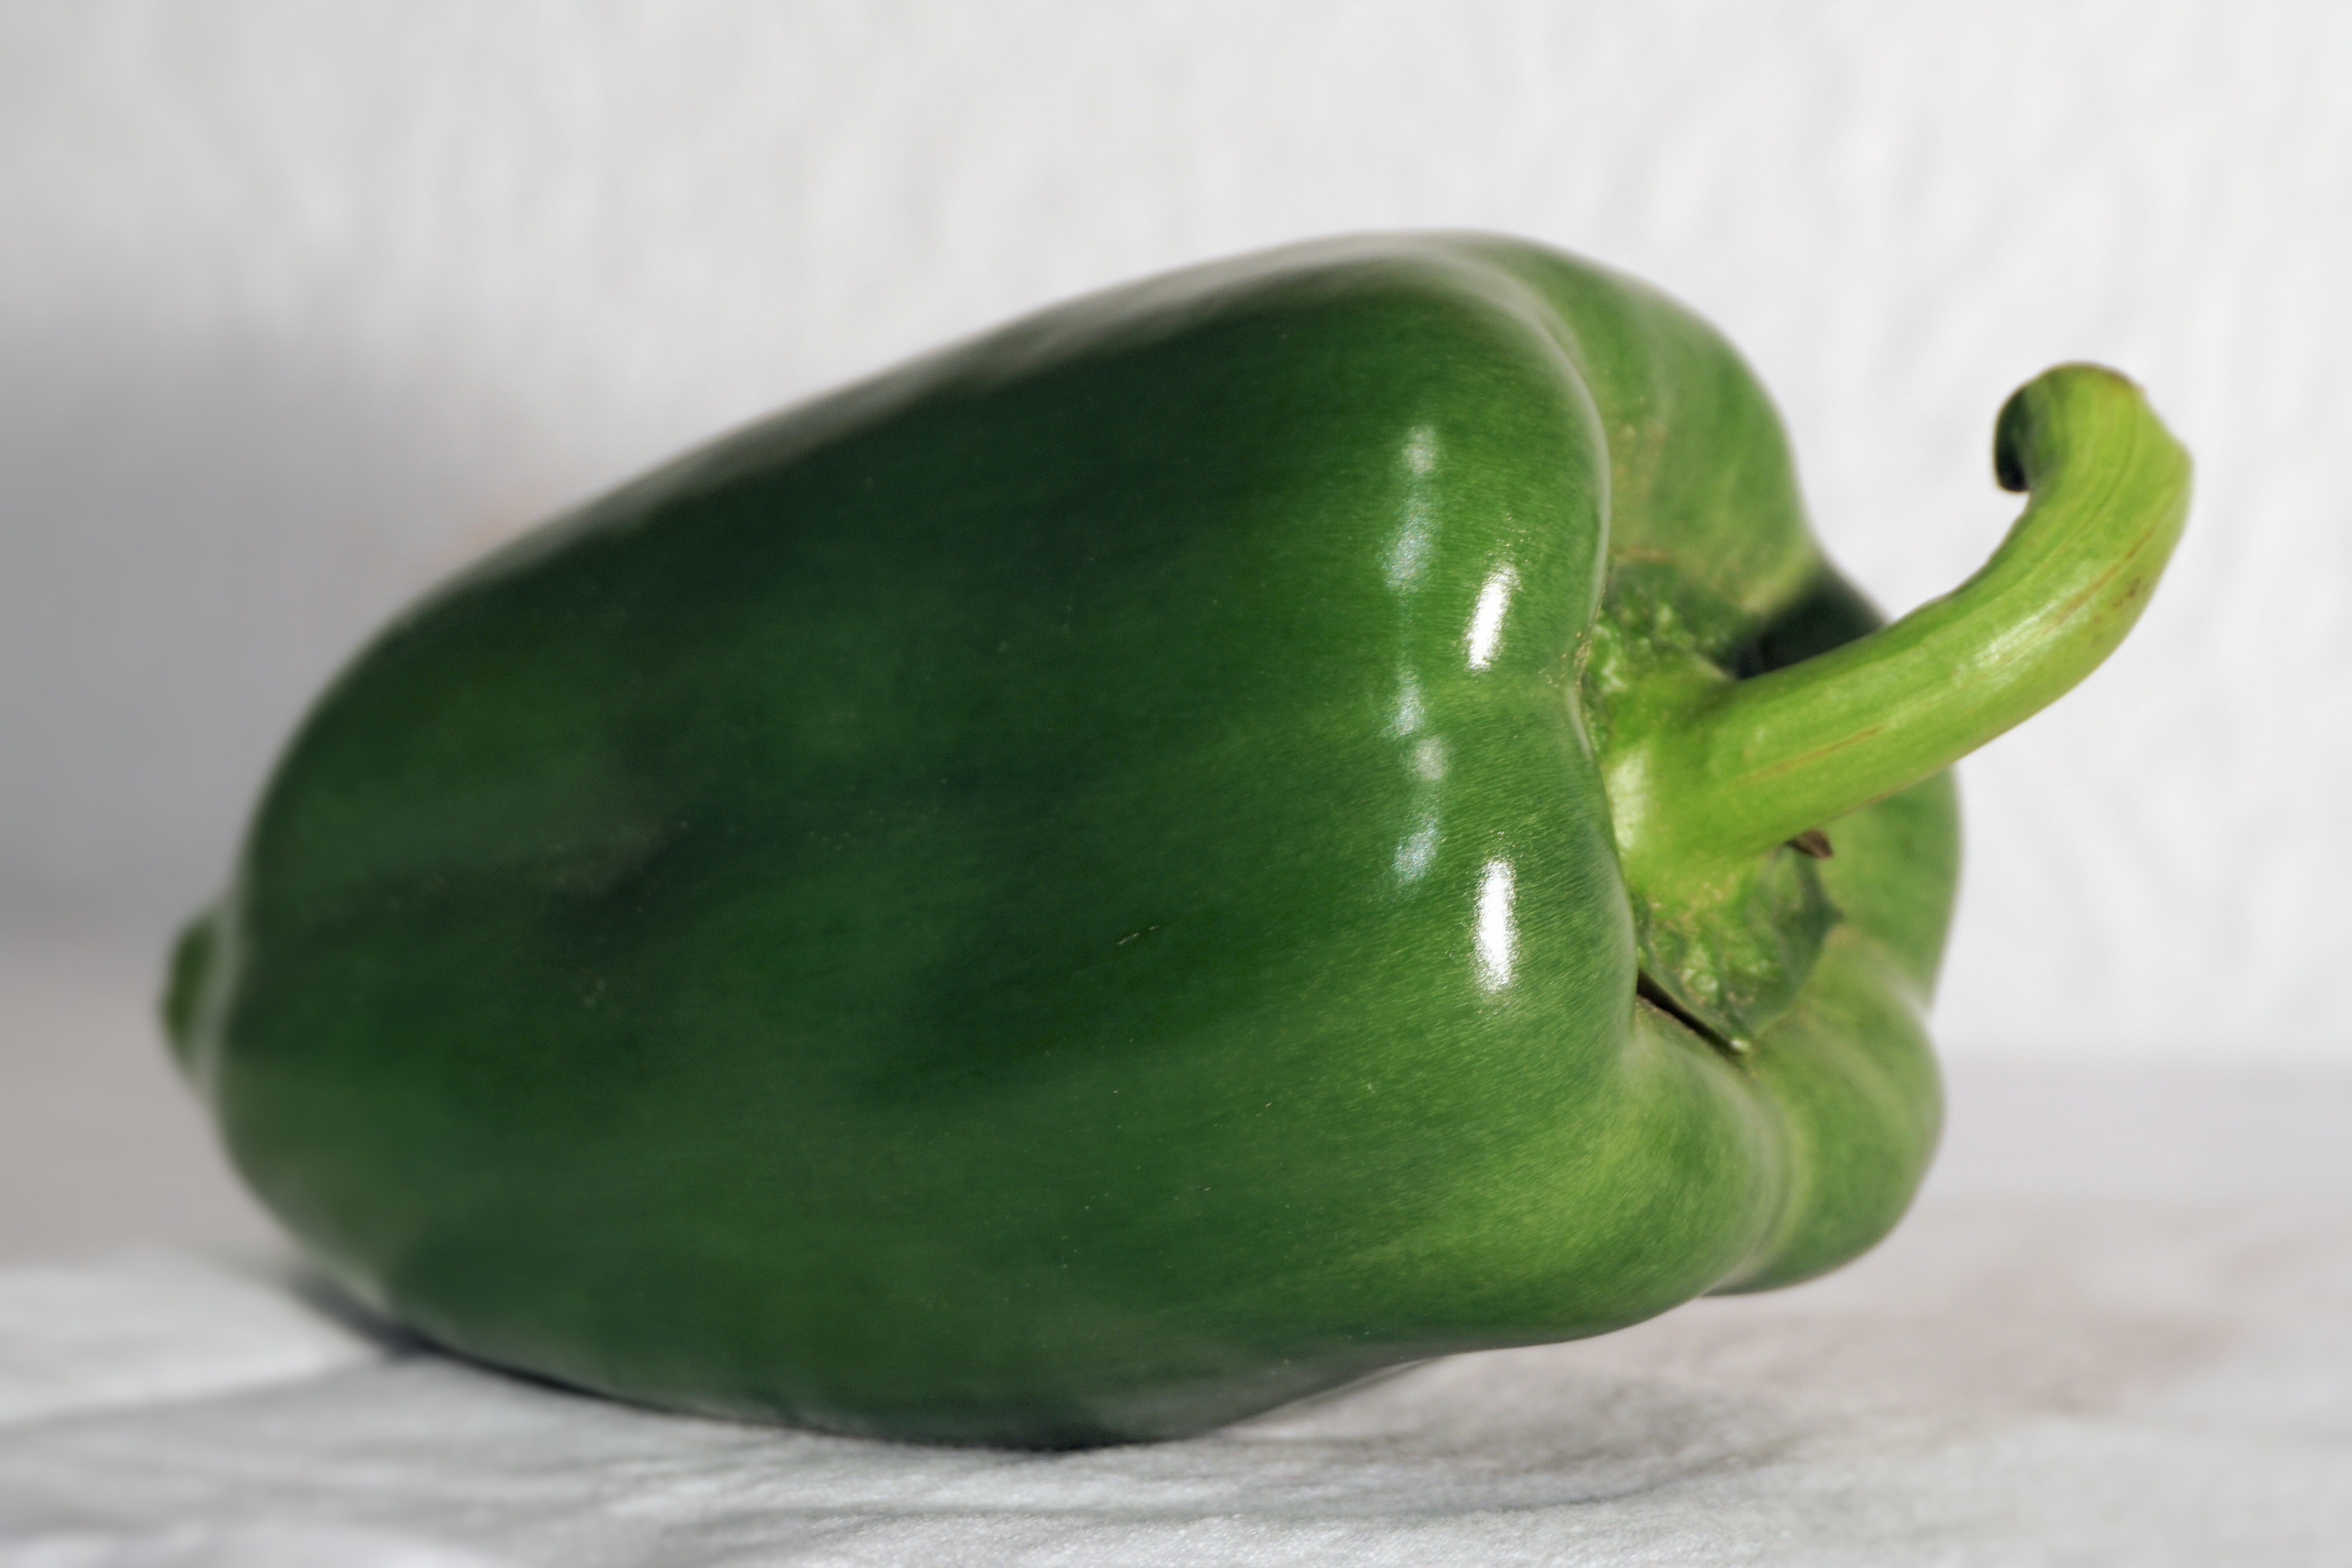
plant, fruit, flower, food, green, pepper, produce, vegetable, healthy, gourd, vegetables, bell pepper, vegan, vegetarian, vitamins, paprika, cucurbita, flowering plant, green peppers, chili pepper, land plant, cucumber gourd and melon family, bell peppers and chili peppers